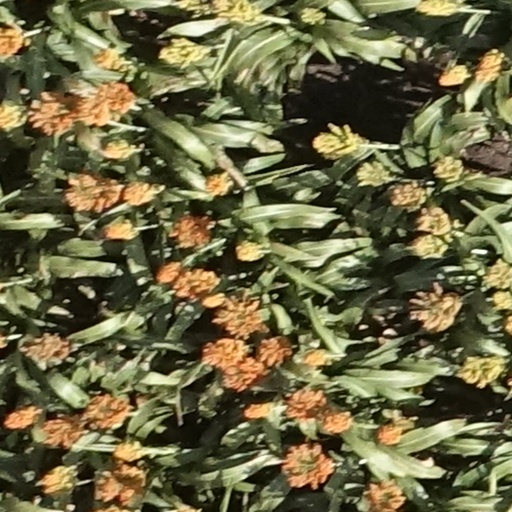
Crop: sorghum